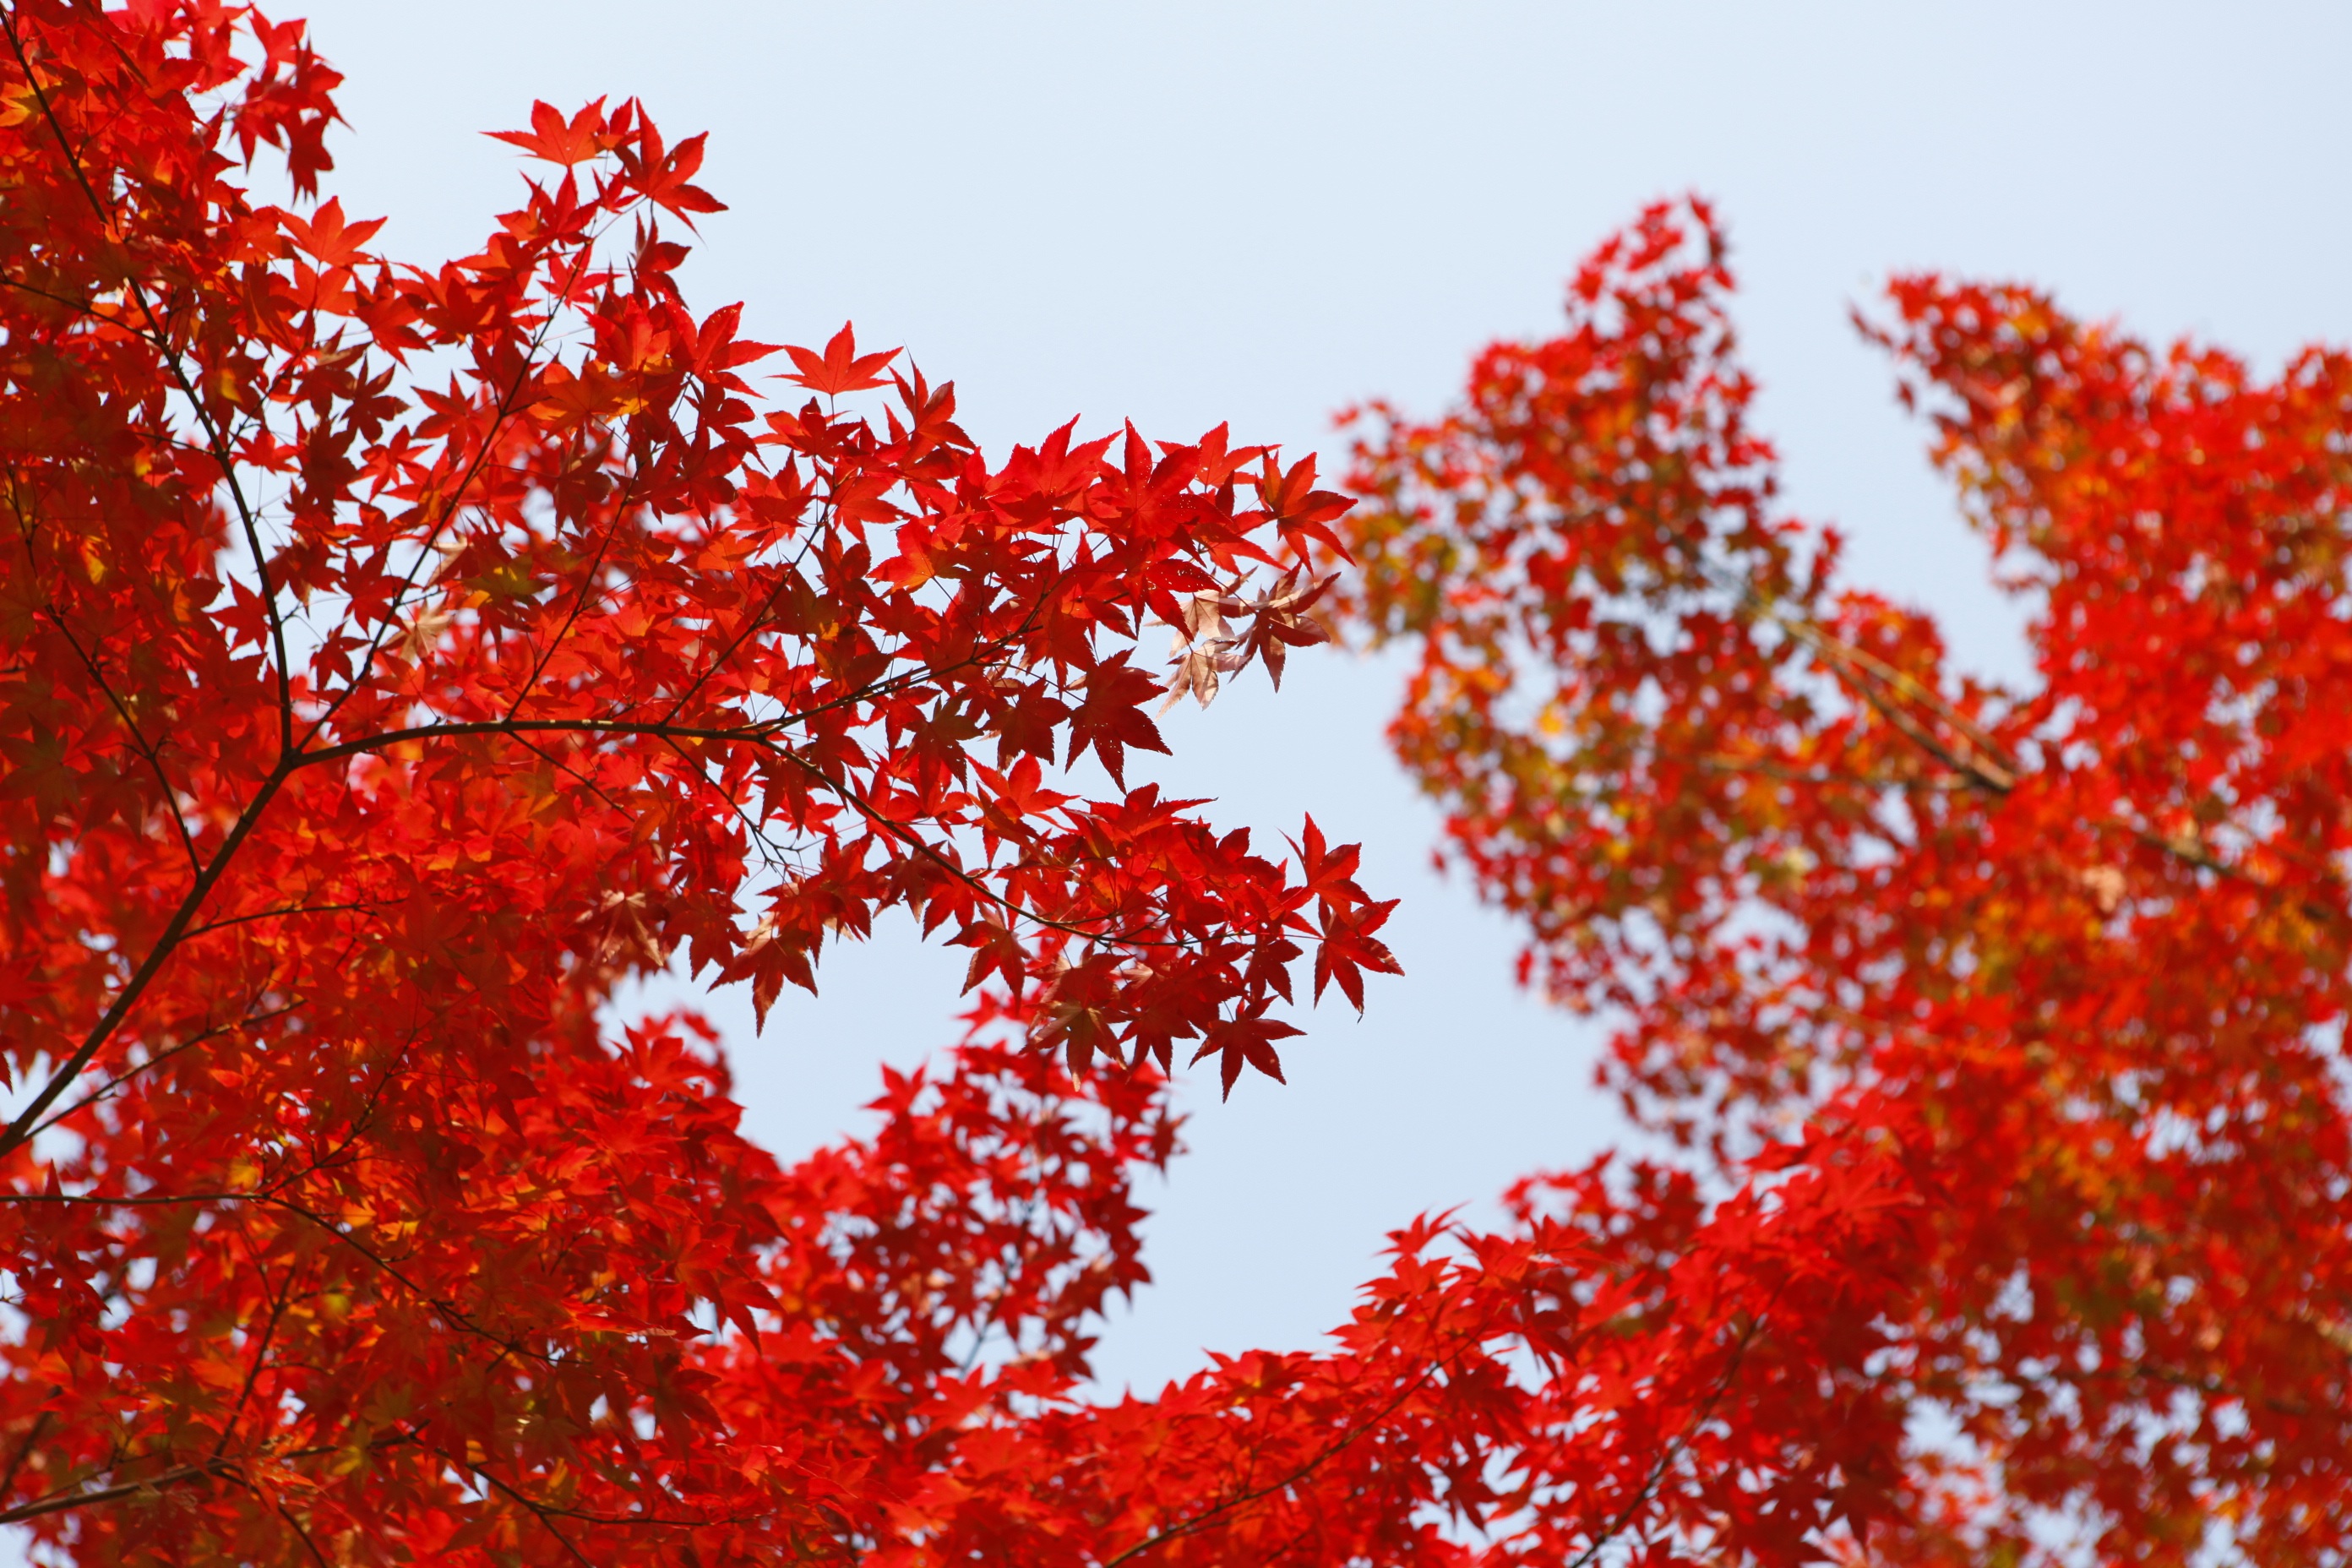
red, tree, plant, leaf, maple tree, season, autumn, branch, maple leaf, woody plant, rowan, land plant, flowering plant, sunlight, flower